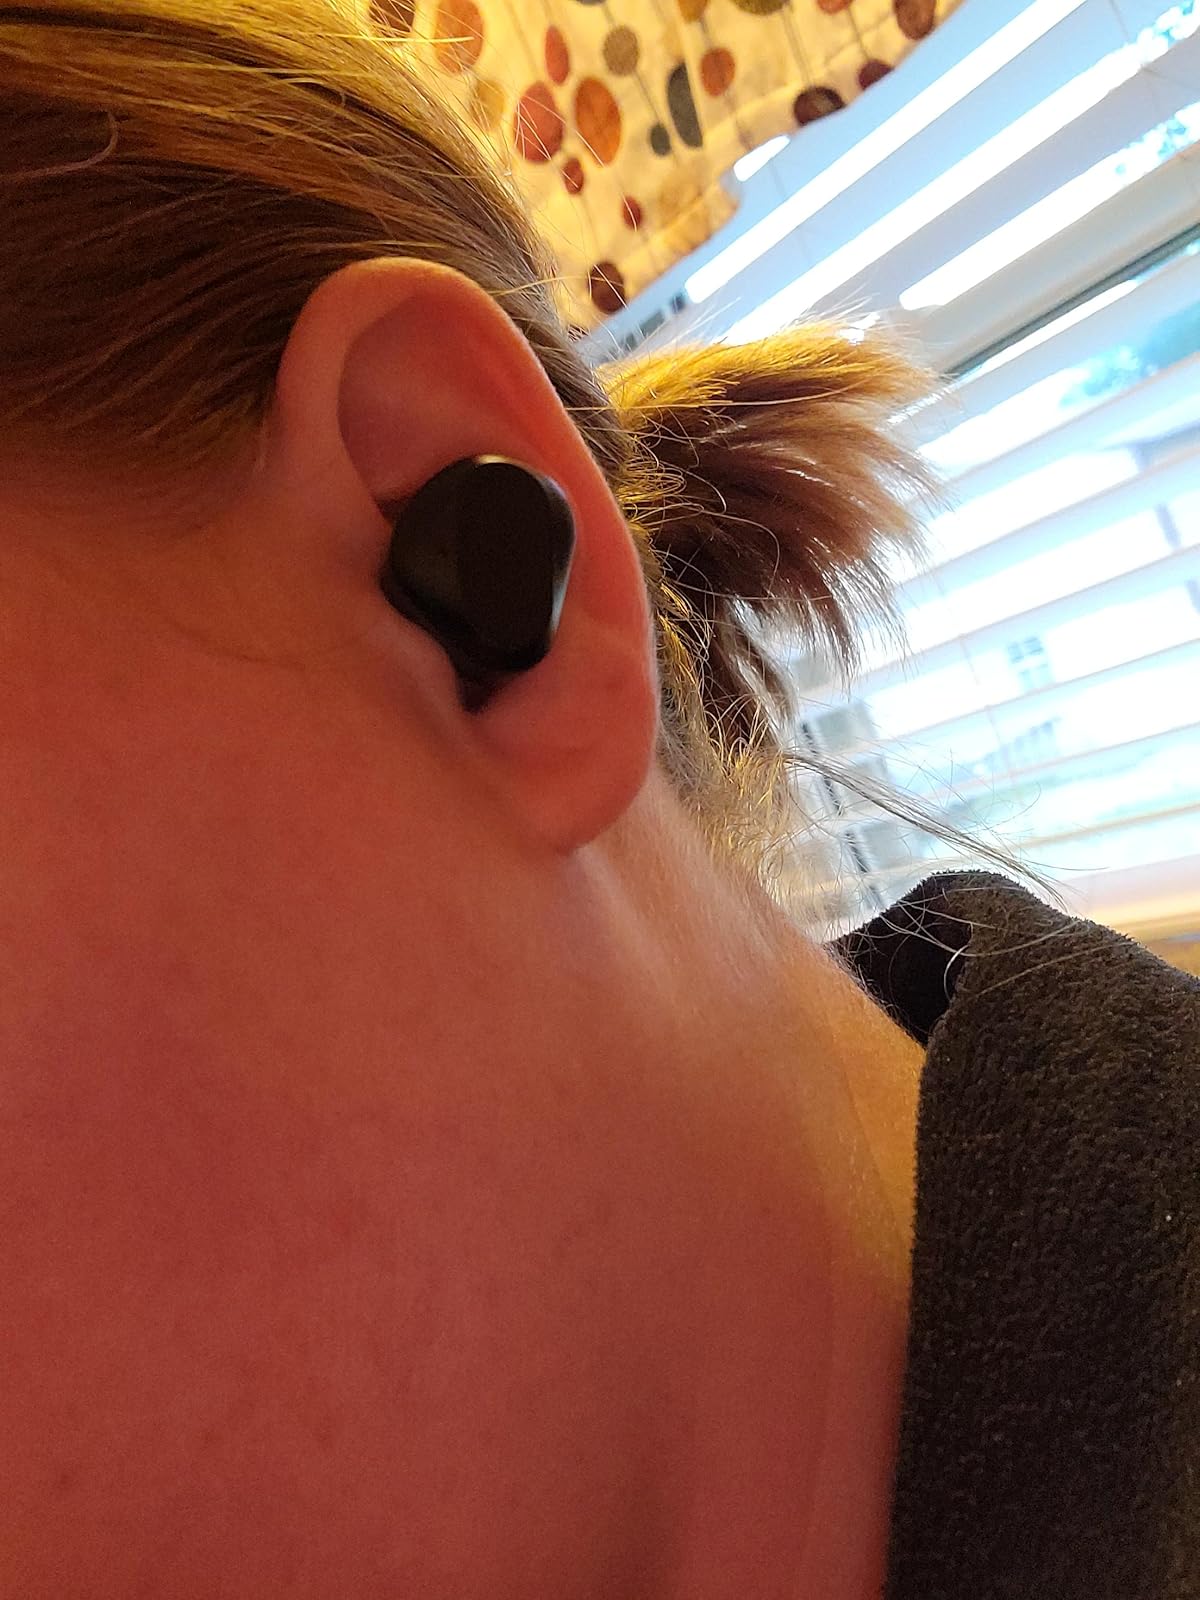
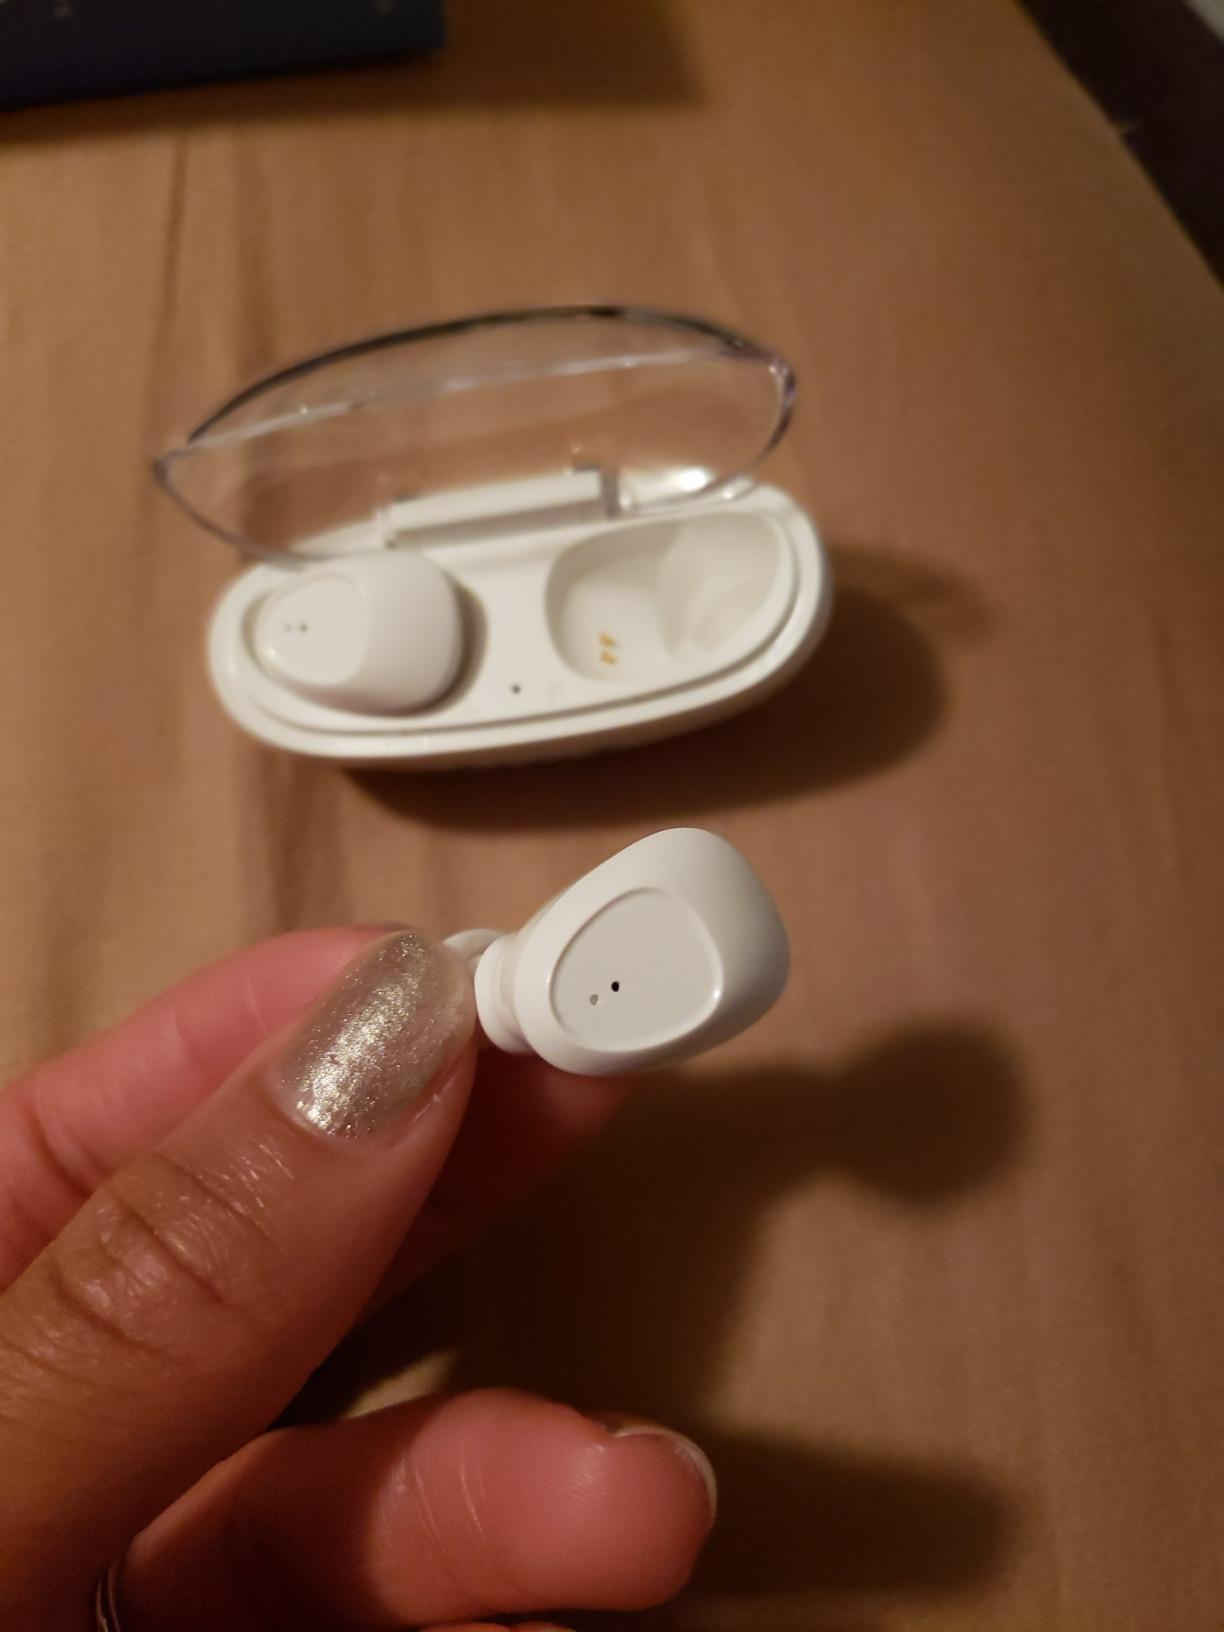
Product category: earbuds
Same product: no